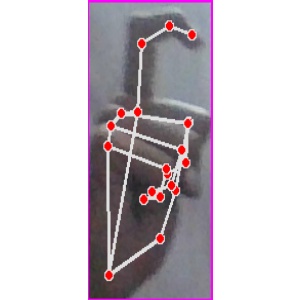
अक्षर: ट